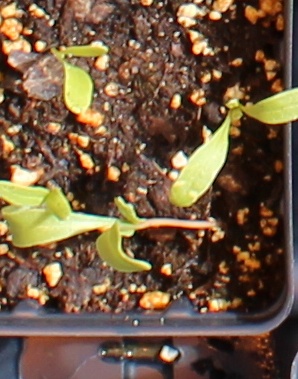
Label: Sugar beet